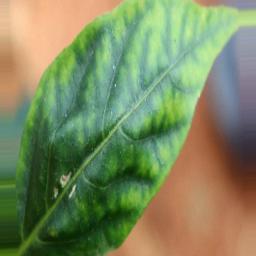
Label: nutritional